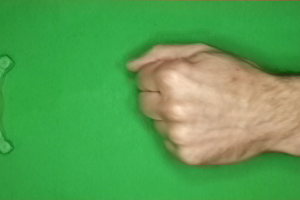
Label: rock